Question: What color is the horse?
Tambaya: Menene launin dokin?
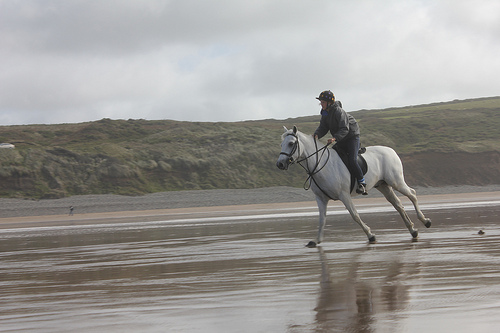
Answer: White.
Amsa: Fari.